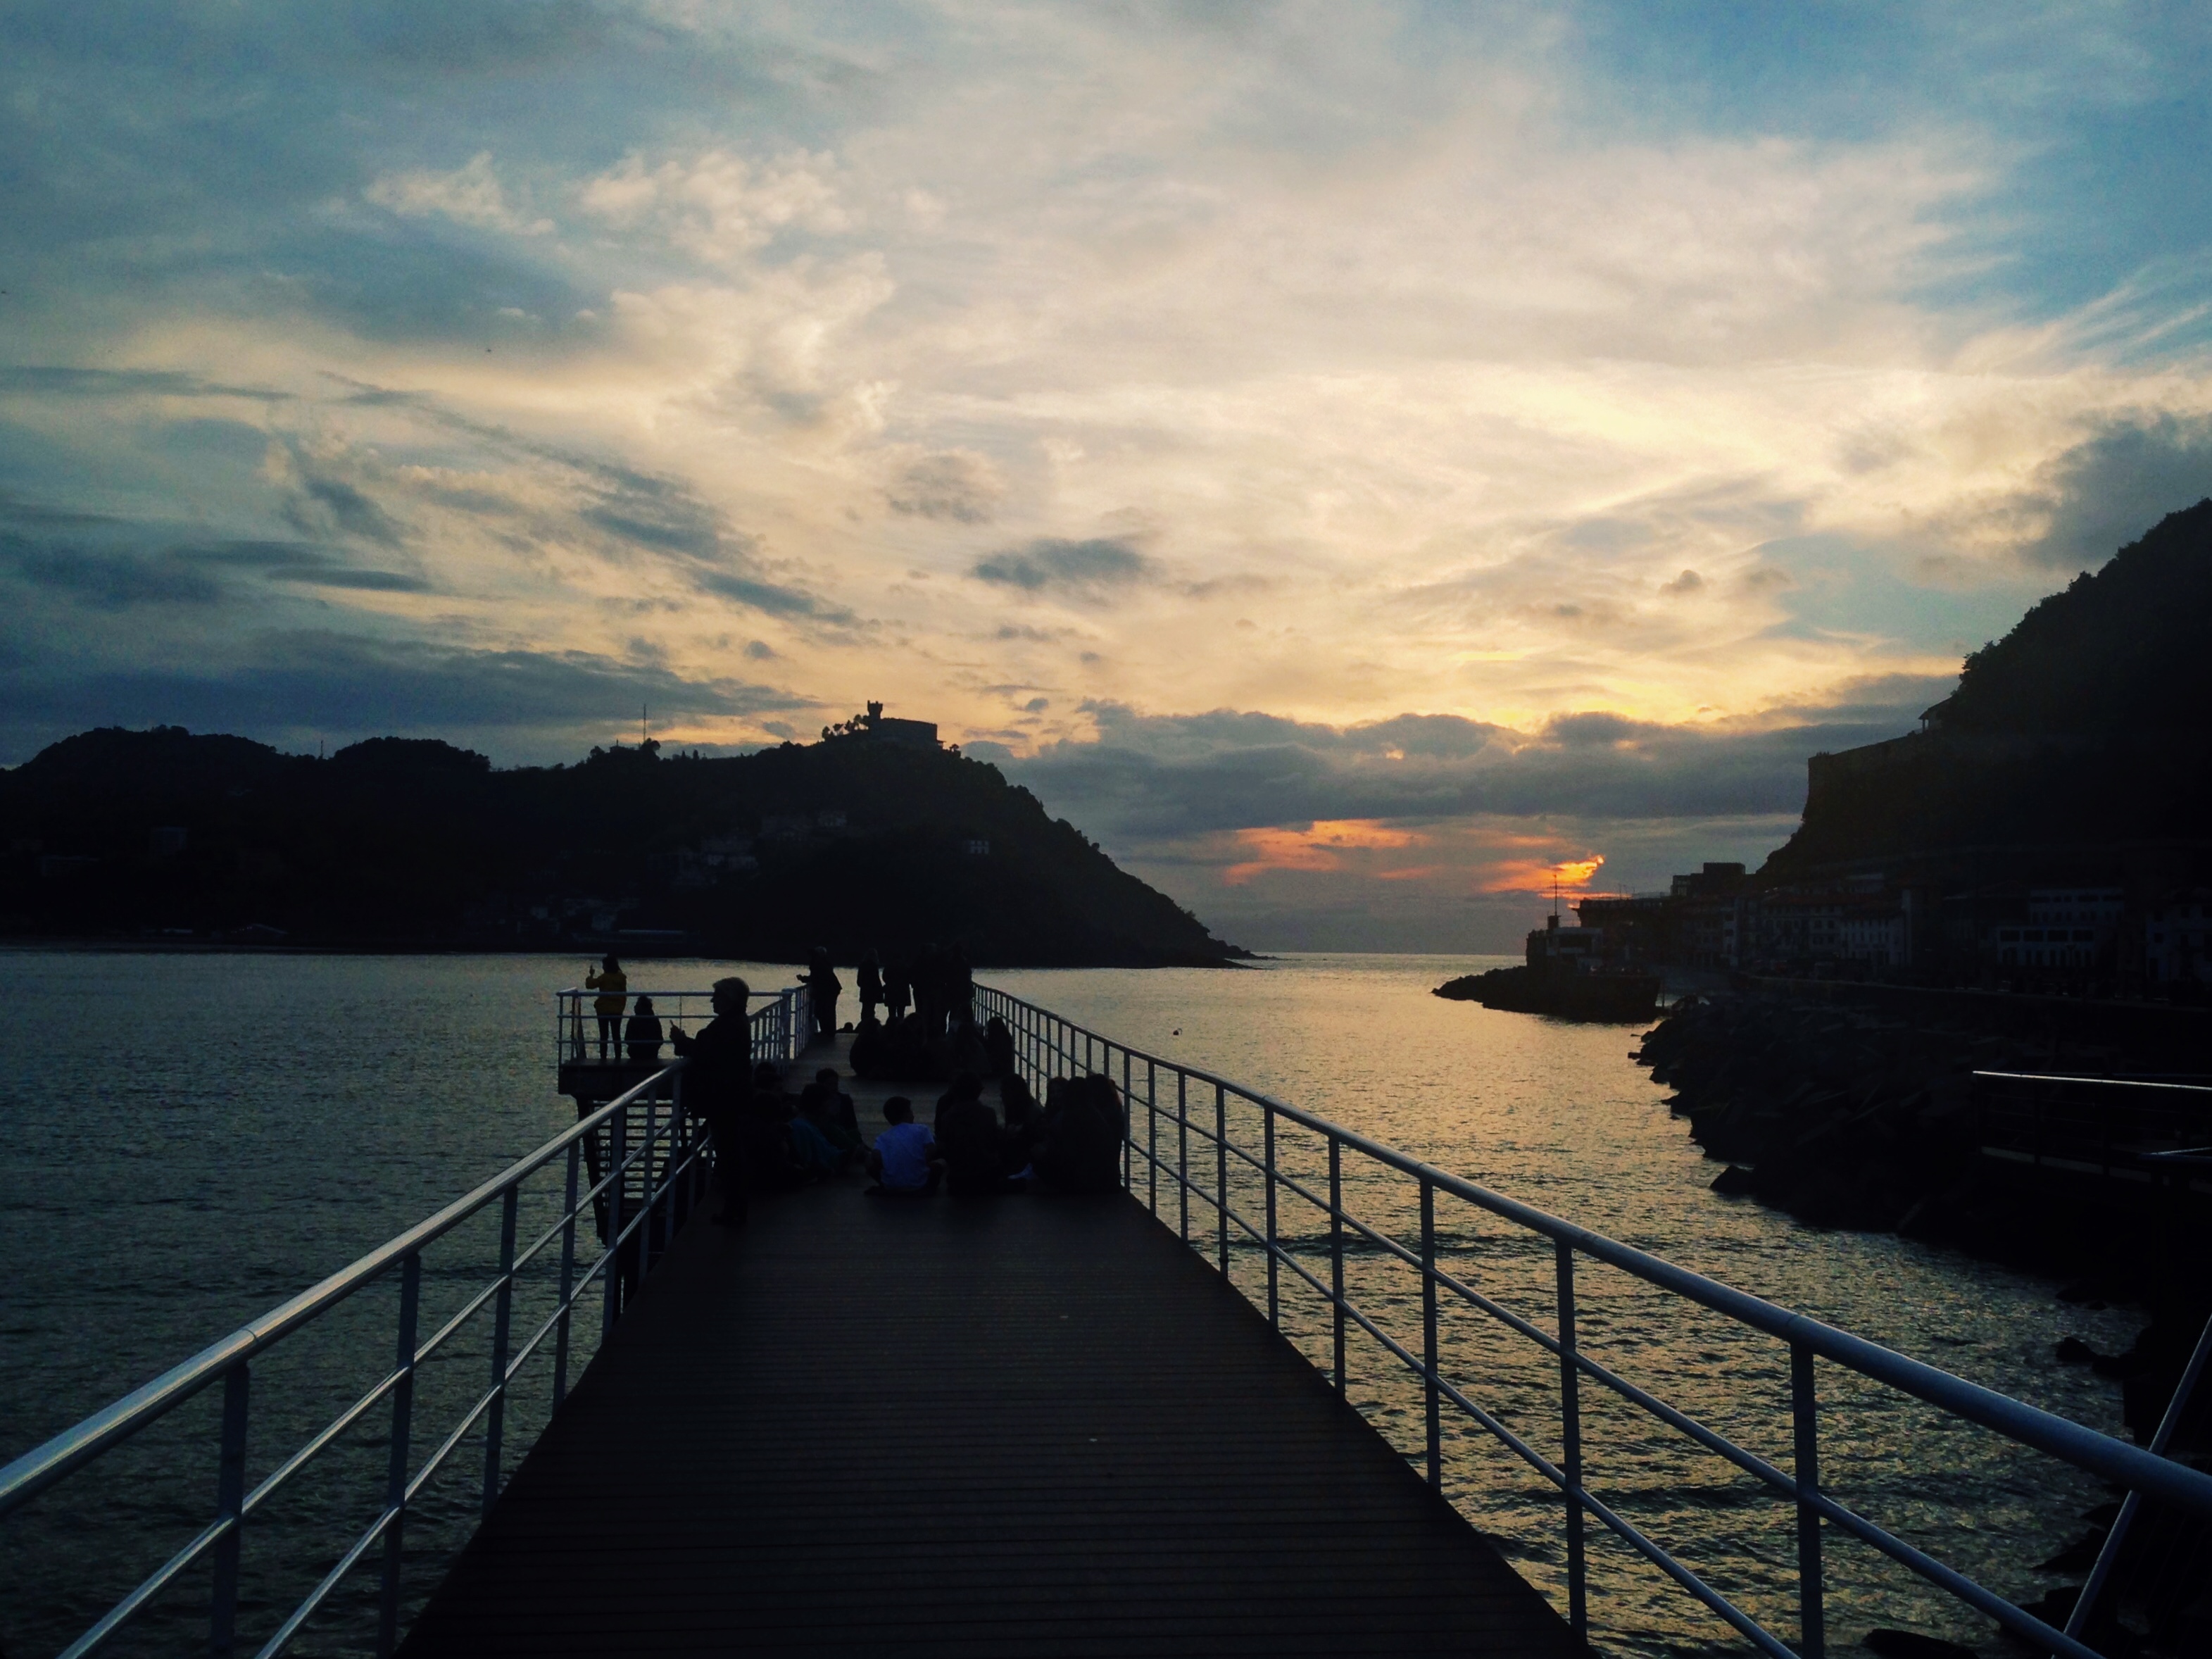
iphone, sea, coast, ocean, horizon, cloud, sky, sunrise, sunset, sunlight, morning, dawn, pier, river, dusk, evening, reflection, vehicle, bay, spain, espagne, donostia, saintsebastien